Philips Augustijn Immenraet

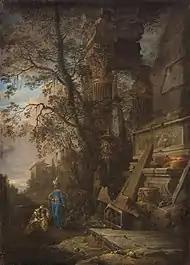
"The Repudiation of Hagar"

He was born in Antwerp as the son of a German piano builder who had immigrated to Antwerp. His brother was the painter Michael Angelo Immenraet. In 1641–1642 Philips Augustijn was registered in the Antwerp Guild of Saint Luke as a pupil of Lucas van Uden, a landscape painter.